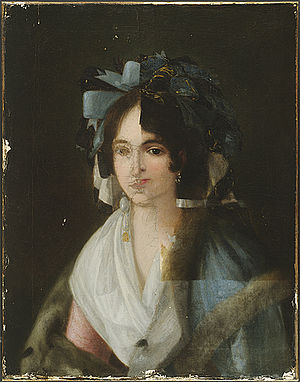
Forfalskning af kunst / Metoder til påvisning af svindel / Andre verifikationsmetoder
Portræt af en kvinde , der tilskrives Goya (1746-1828). Røntgenbilleder taget af dette maleri i 1954 afslørede et portræt af en anden kvinde, ca. 1790, under overfladen. Røntgendiffraktionsanalyse afslørede forekomsten af zinkhvidmaling , opfundet efter Goys død. Yderligere analyser viste, at overfladens maling var moderne og havde været anvendt for ikke at tilsløre krakelering på originalen. E
Forfalskning af kunst omfatter produktion og salg af kunstværker, der forfalskes og/eller tilskrives andre, som regel mere berømte kunstnere. Ligeledes er det svindel med kunst, hvis en ekspert i forbindelse med en handel skjuler for en sælger, at et kunstværk er udført af en kendt kunstner for at kunne anskaffe det billigt. Kunstforfalskninger kan økonomisk være yderst lukrative, men moderne daterings- og analyseteknikker har gjort identifikationen af forfalsket kunst meget enklere end tidligere. Et værk behøver ikke at være sjældent eller dyrt for at kunne katalogiseres som ægte. Det skal blot være korrekt beskrevet og dateret.